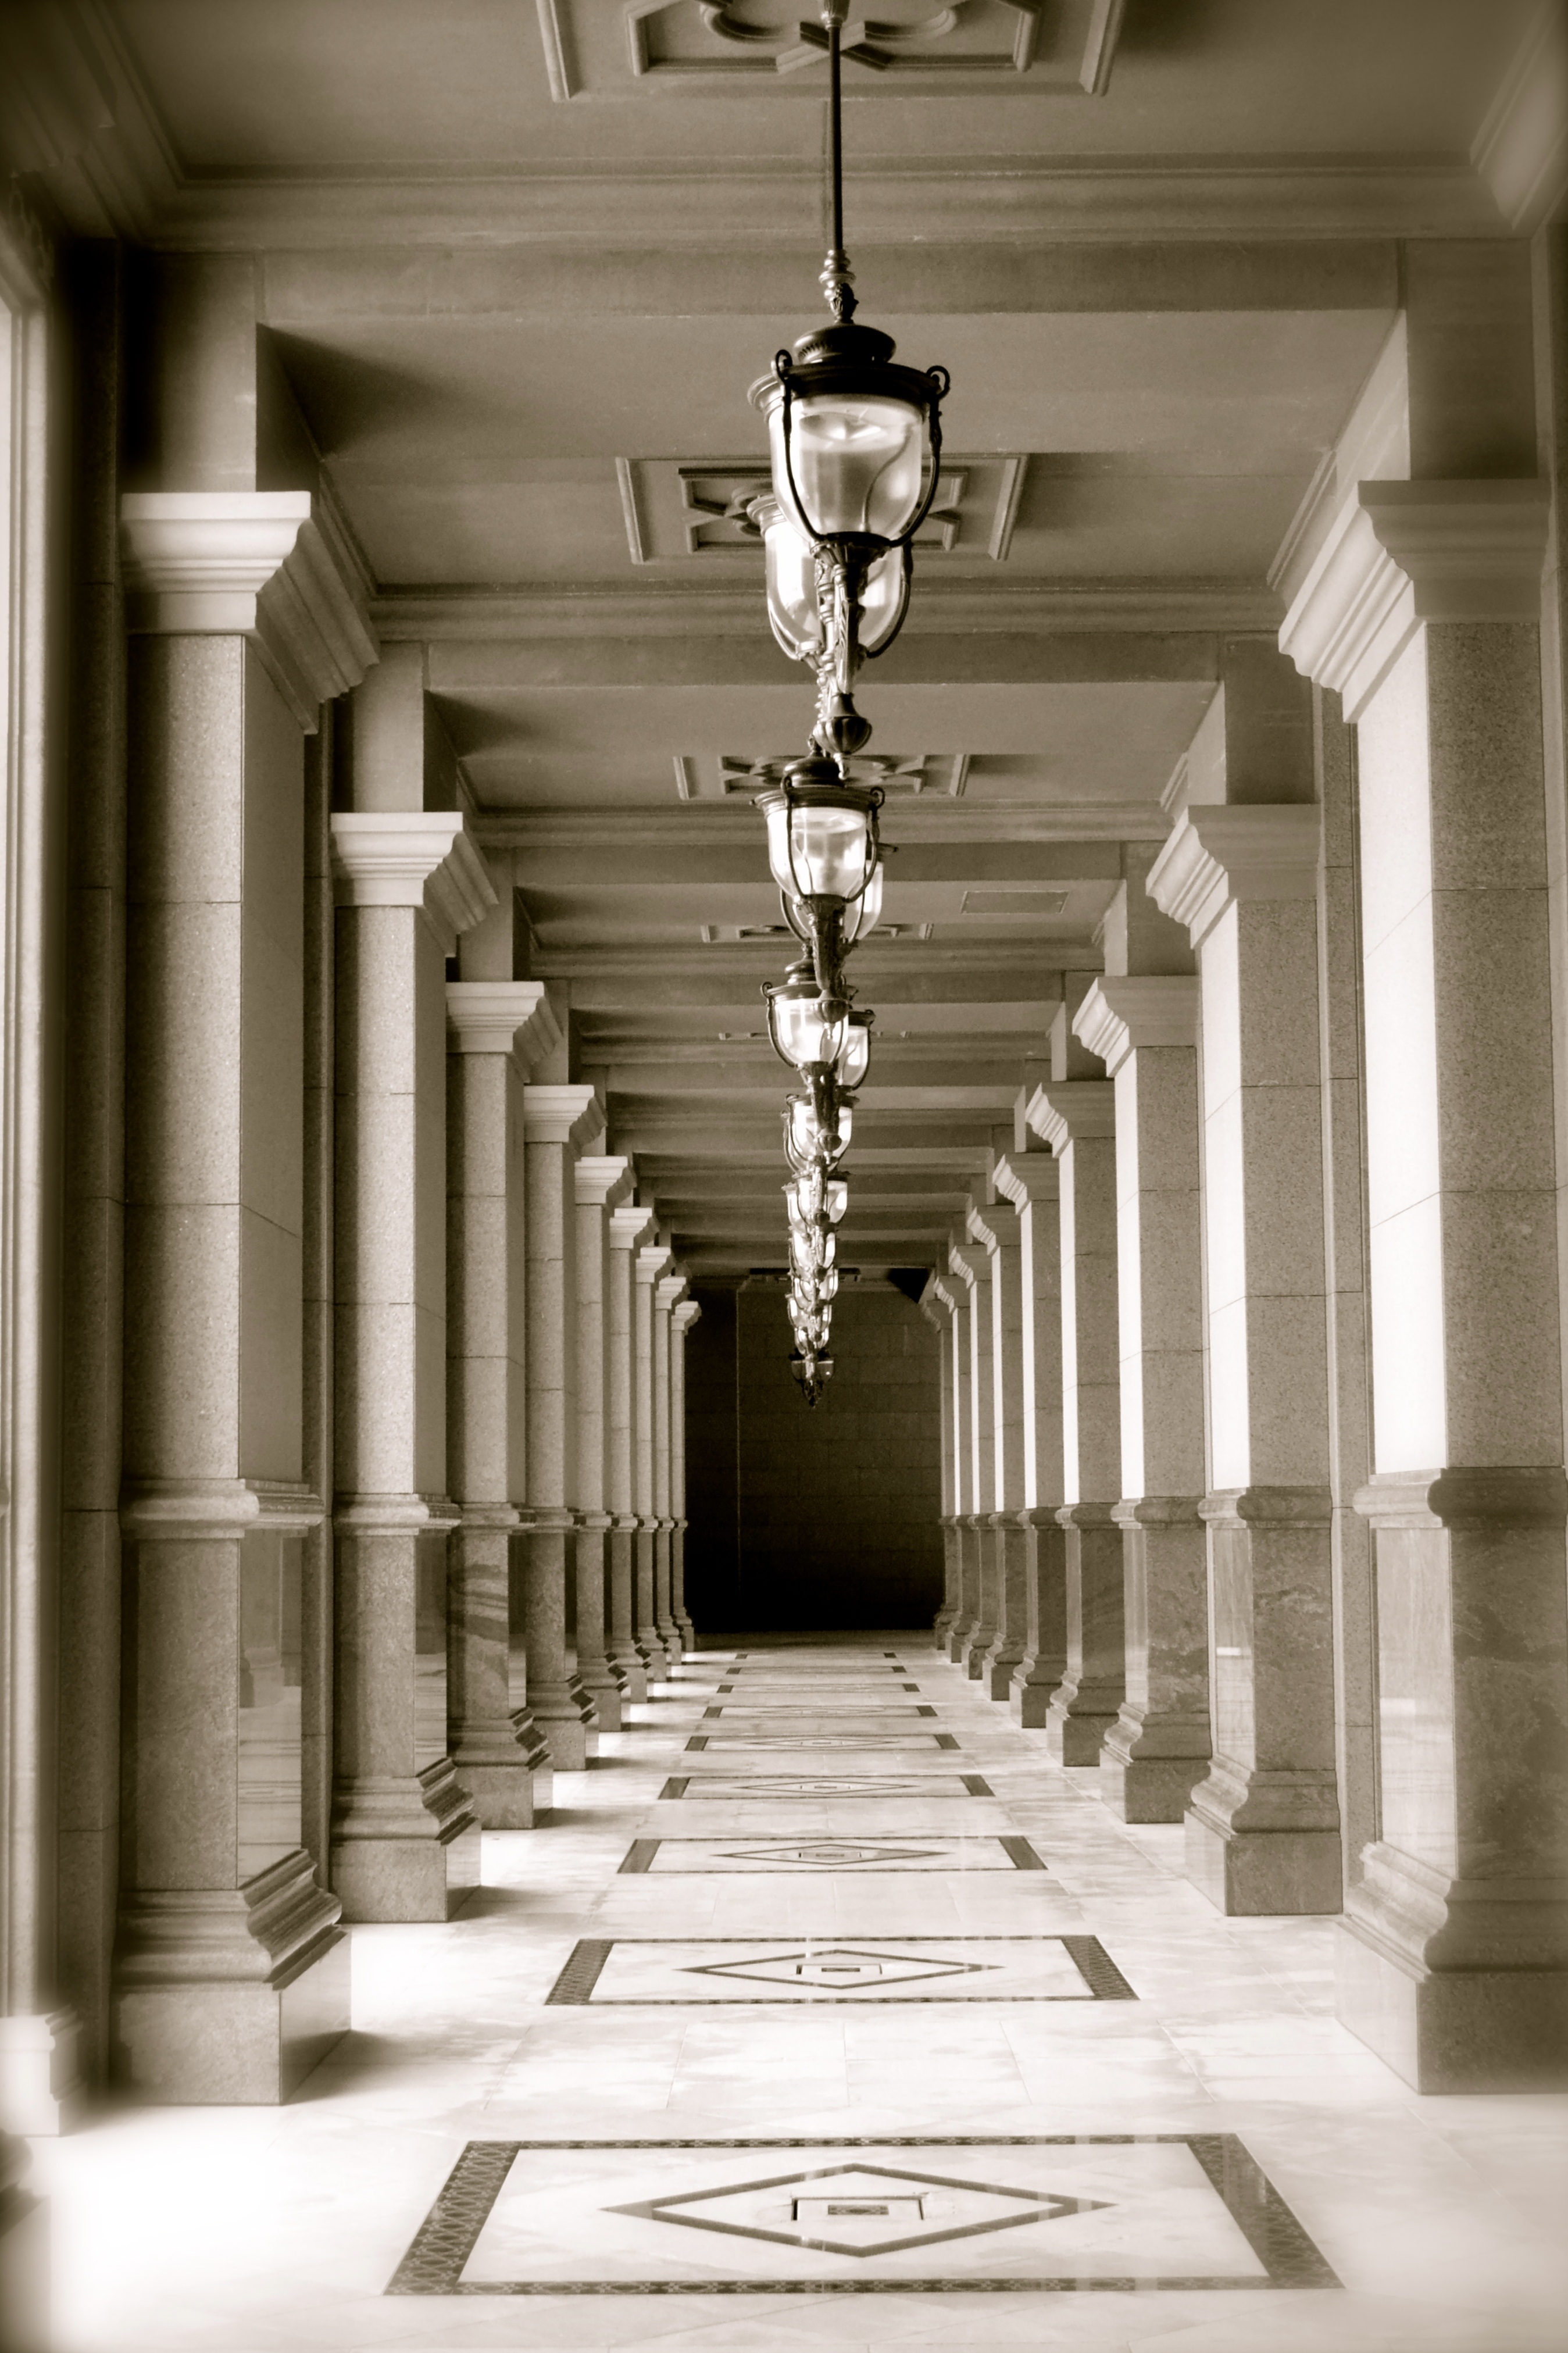
light, black and white, architecture, structure, white, perspective, arch, column, hall, monochrome, lighting, interior design, aisle, symmetry, corridor, monochrome photography